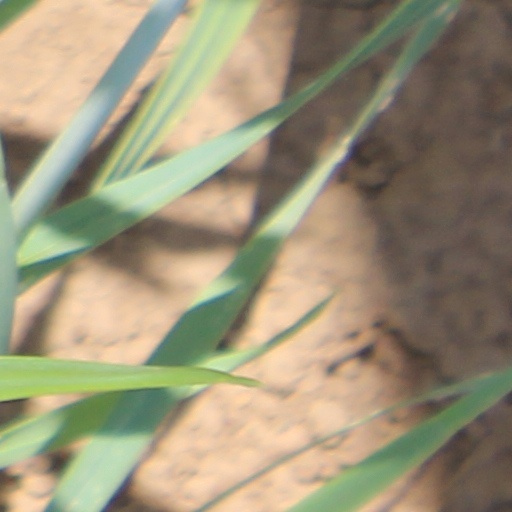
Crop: wheat